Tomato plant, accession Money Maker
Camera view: tilt-top (135 deg); turntable rotation: 210 degrees
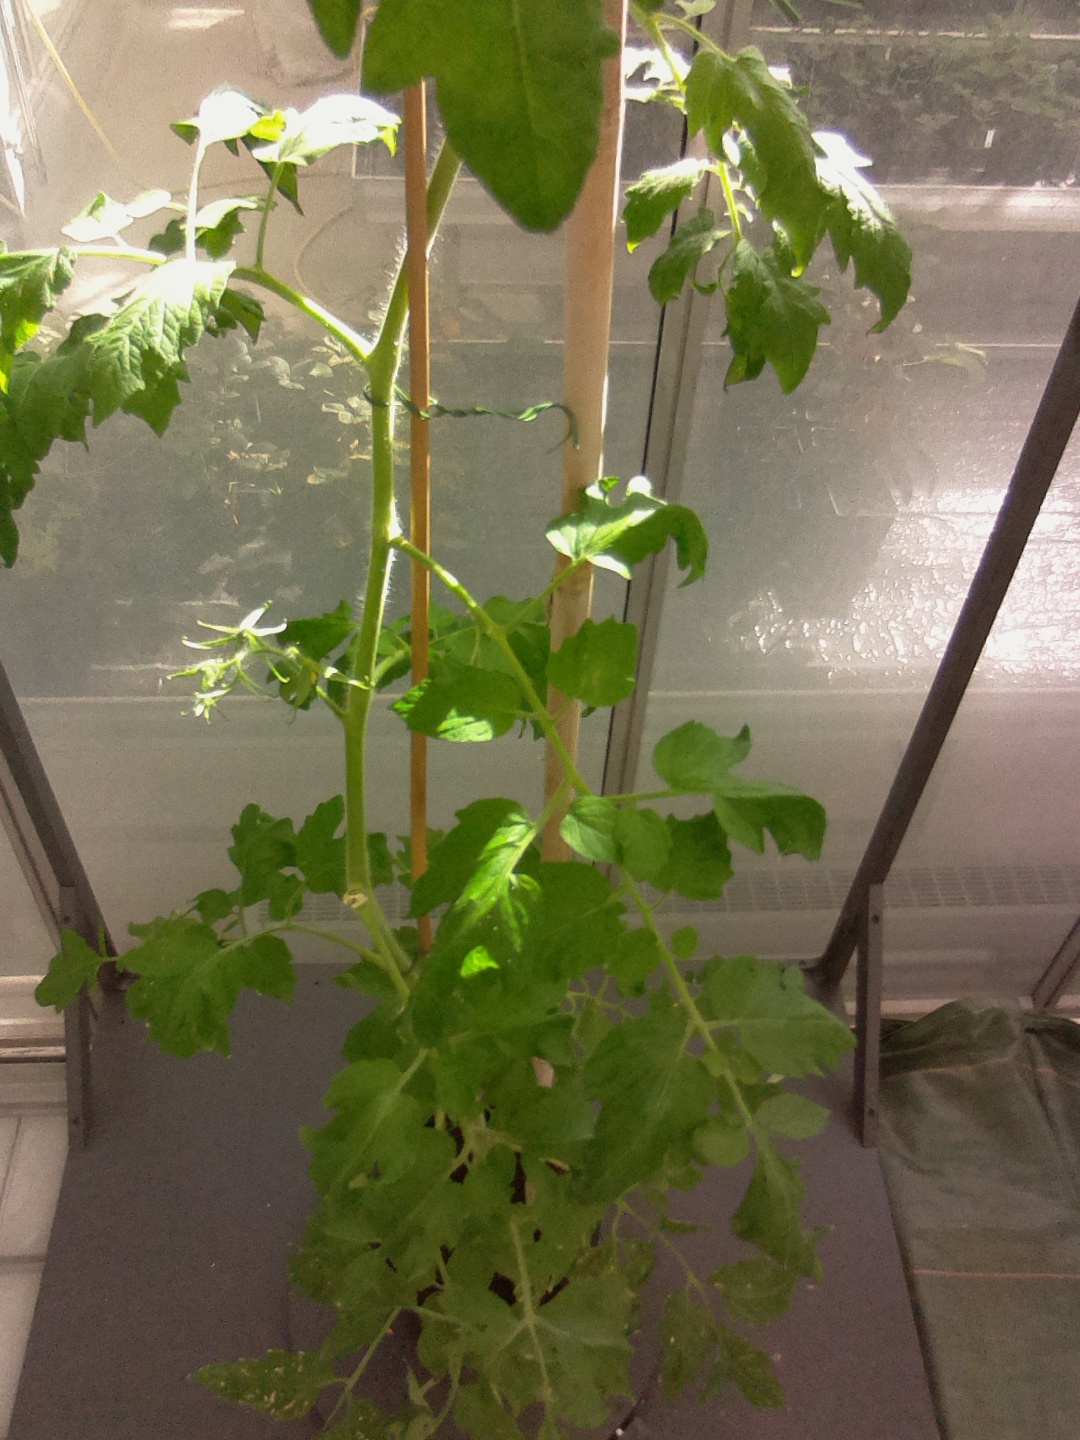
BBCH growth stage 70: Fruits at the main stem or branches visibles